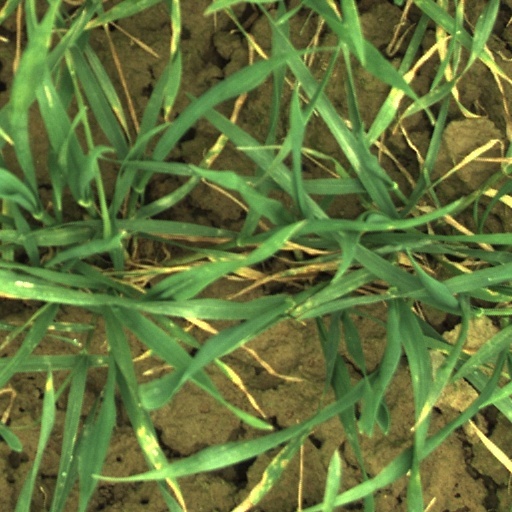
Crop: wheat